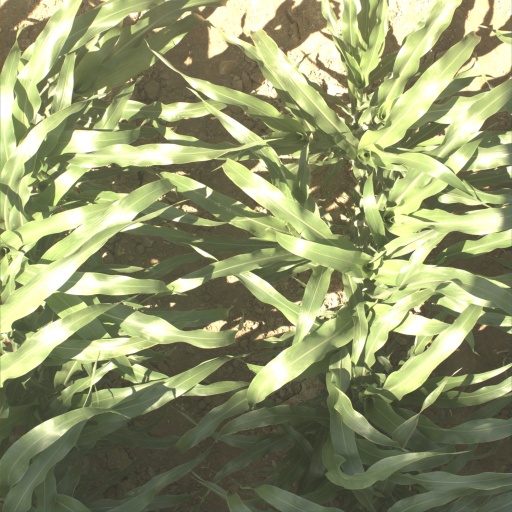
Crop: sorghum